El Progreso, Jutiapa

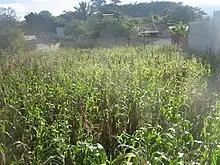
Maize cultivation in El Progreso

Historically, maize, cacao and achiote were the main crops produced in the municipality while today crops also include rice, beans and broccoli. The main items produced locally today include cigars, leather products, furniture, tiles and mud bricks. The La Cooperativa de Retana en El Progreso, a cooperative of landowners, is based in El Progreso.